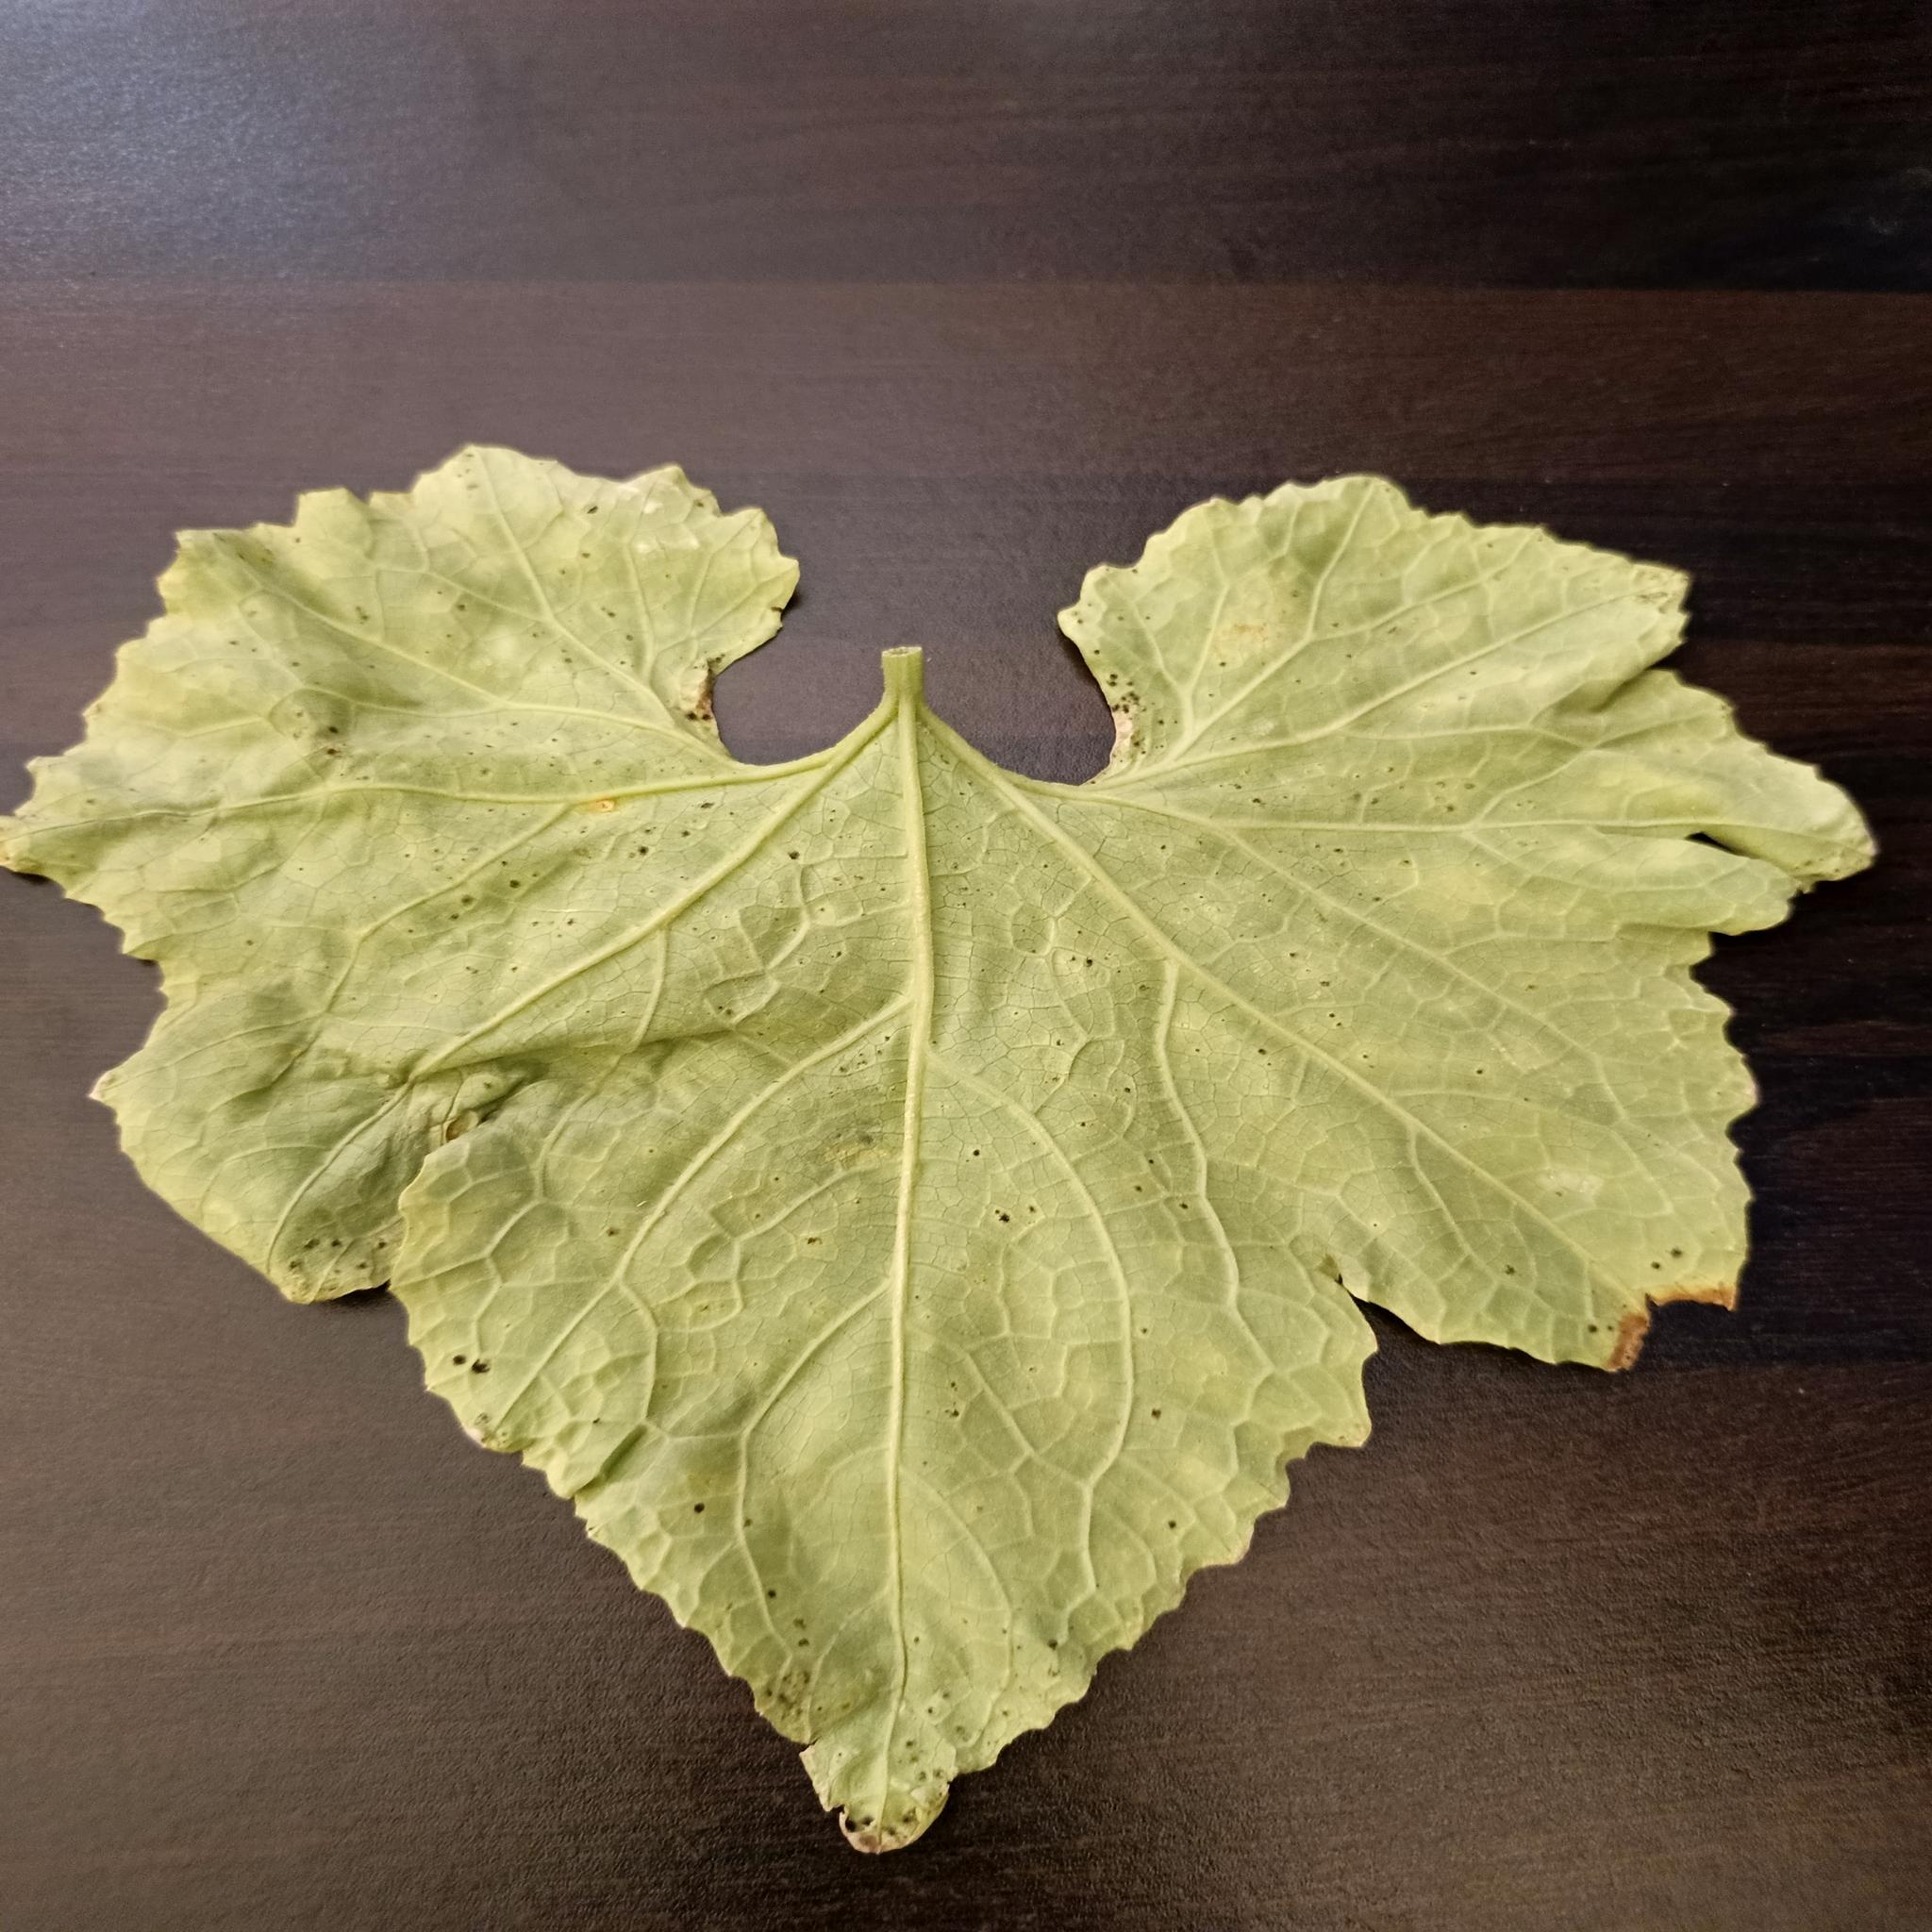
Label: Leaf curl